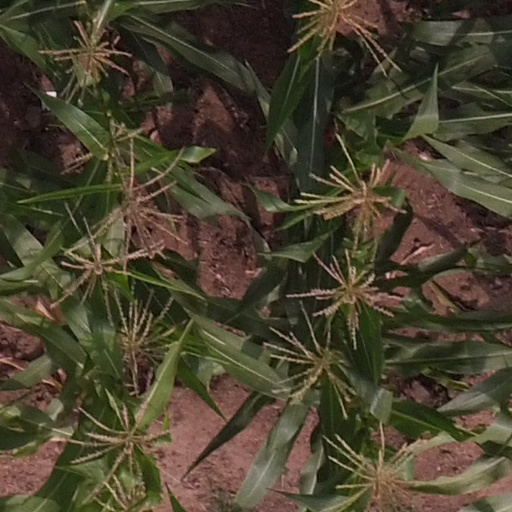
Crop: maize; corn